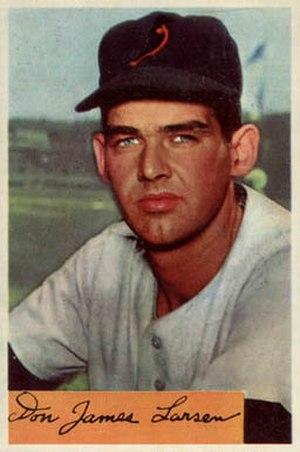
Donald James Larsen, dit Don Larsen, est un lanceur droitier américain de baseball ayant joué dans les Ligues majeures de 1953 à 1967.
Le prix Willie Mays du Joueur par excellence de la Série mondiale est un honneur décerné annuellement au joueur s'étant le plus illustré et ayant le mieux contribué aux succès de son équipe au cours de la Série mondiale, qui est la grande finale des Ligues majeures de baseball.